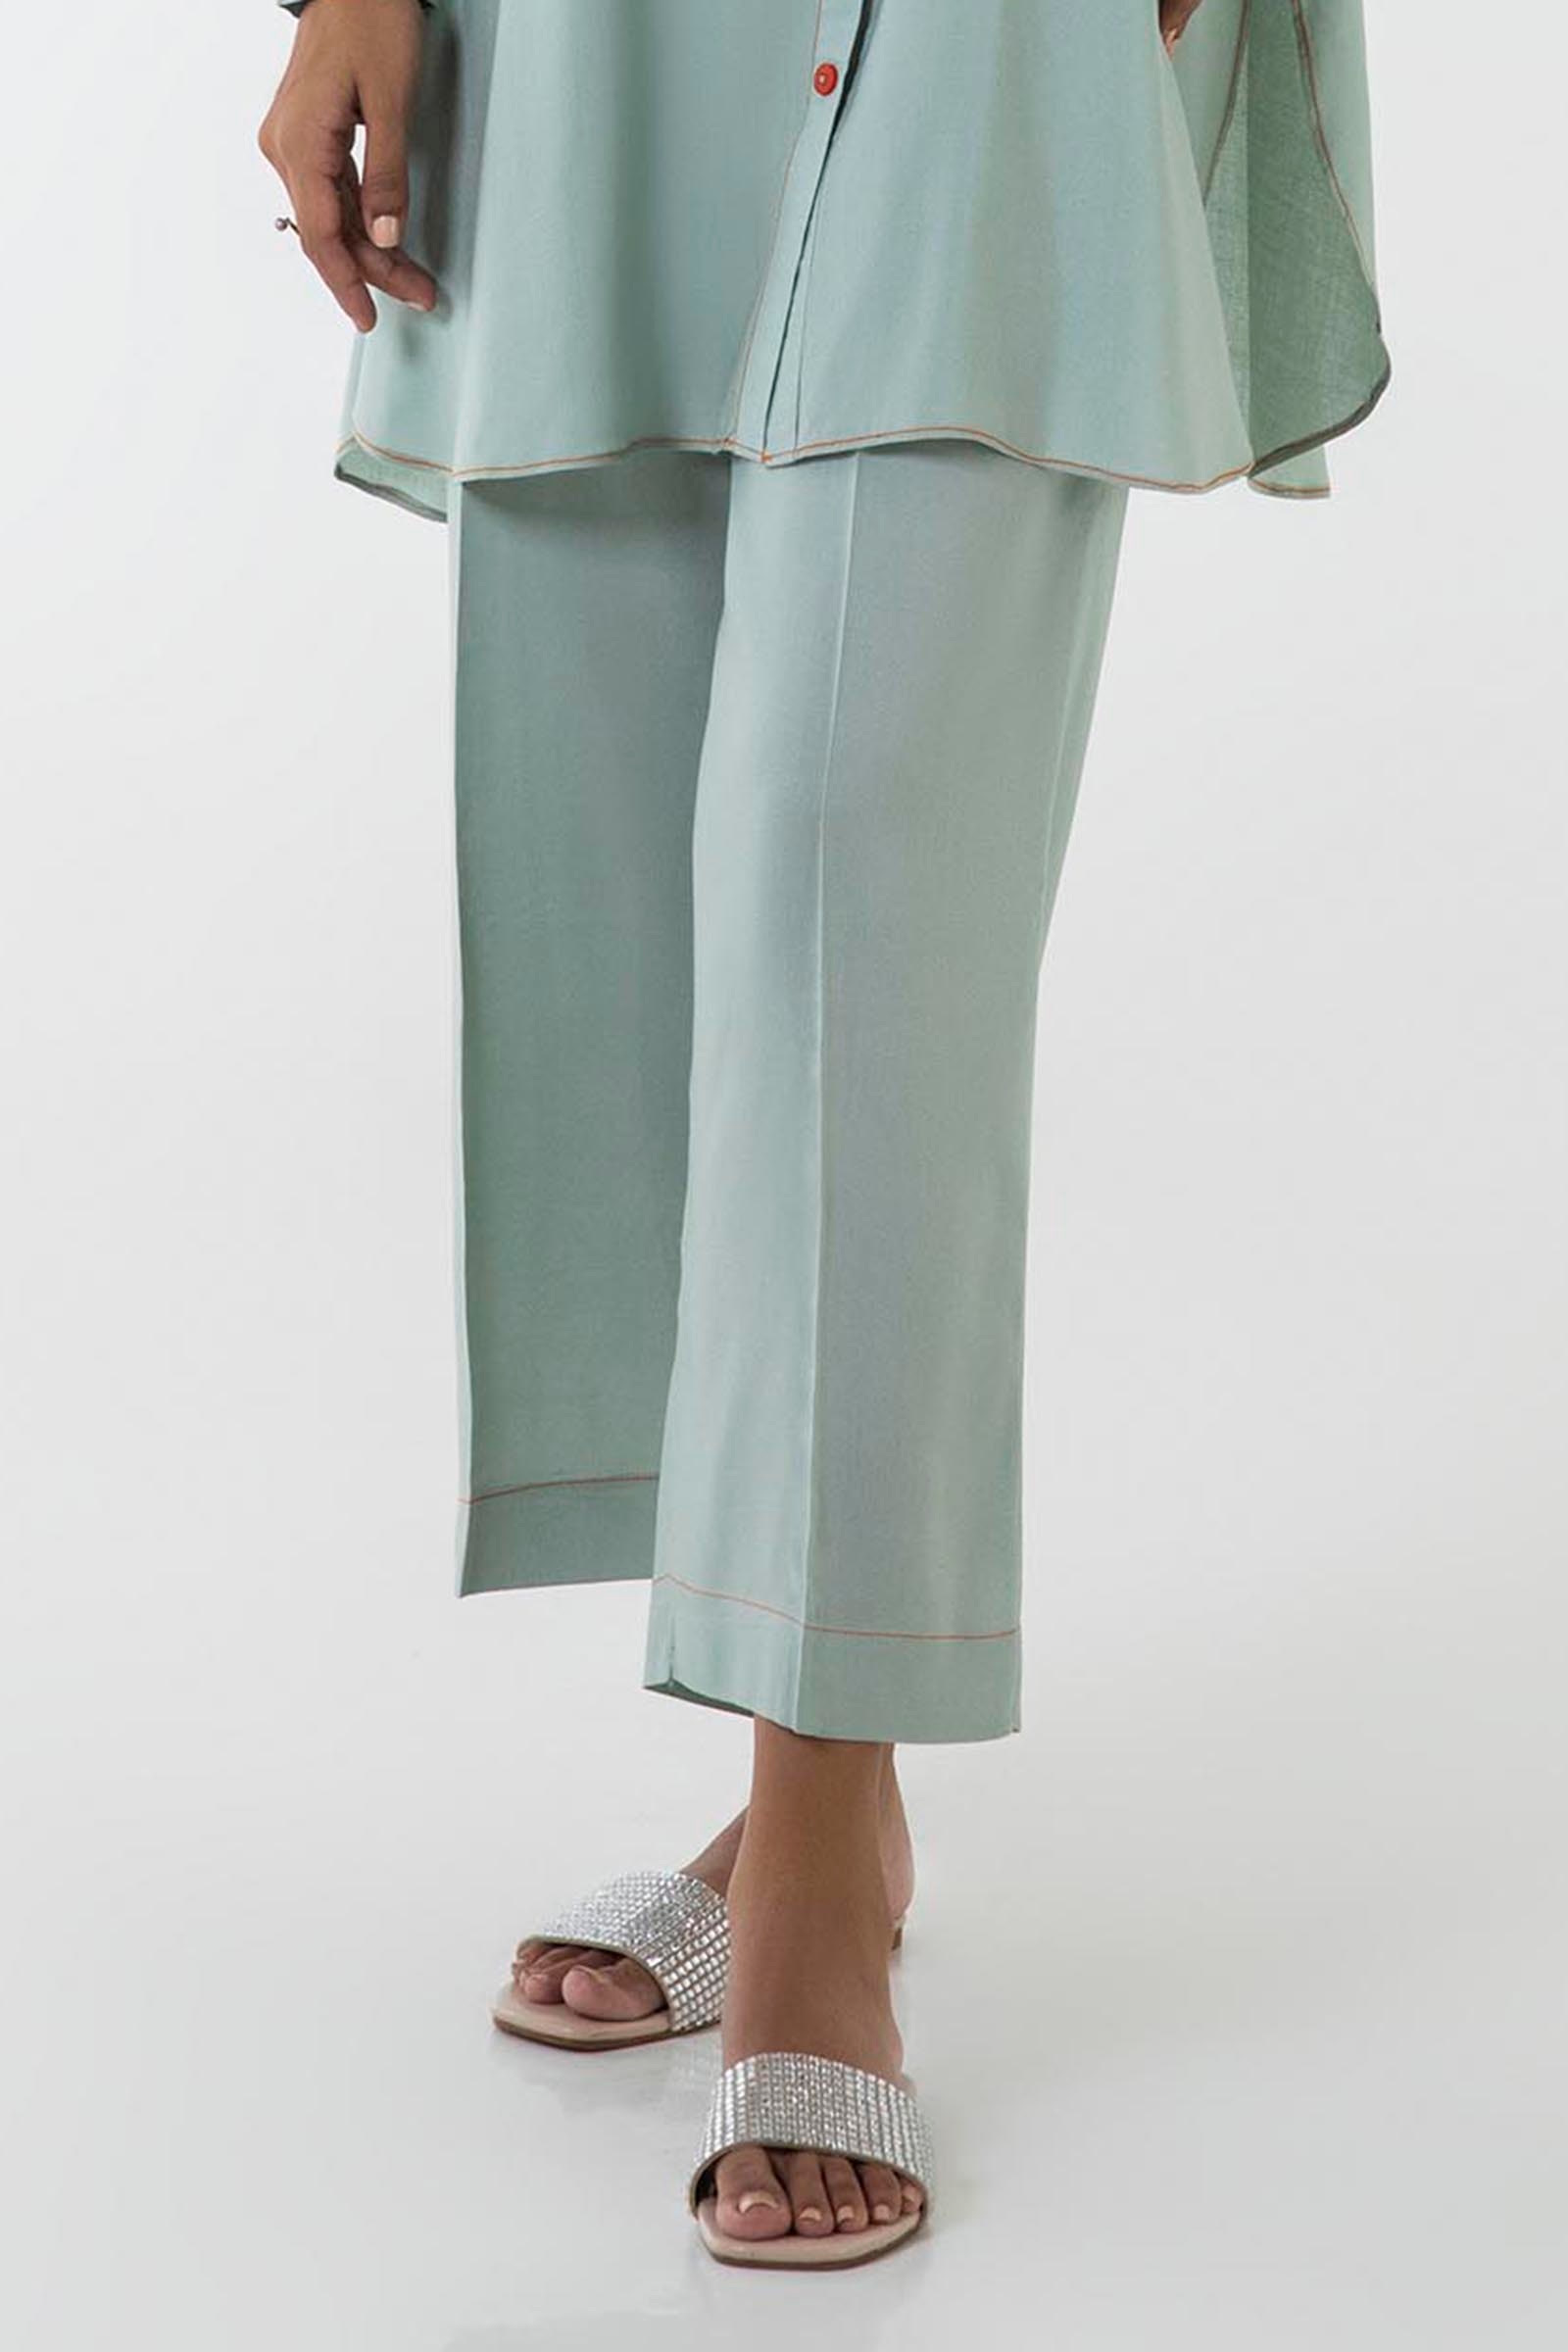
mint silk pants